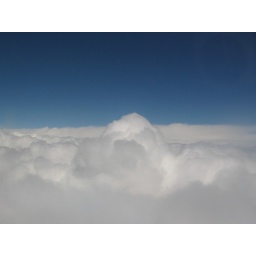
The airplane cloud photo - near Calgary, AB